Guizengeard

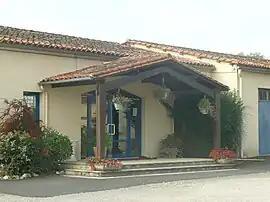
Community hall

Guizengeard is a commune in the Charente department in southwestern France.